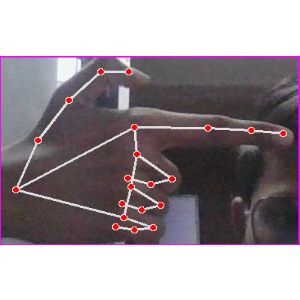
अक्षर: ब